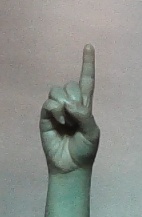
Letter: bb